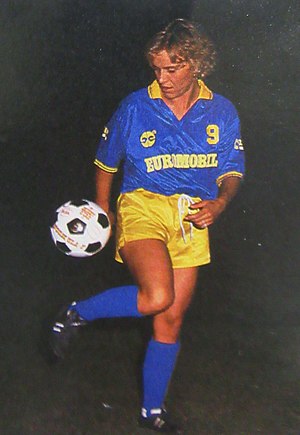
Susanne Augustesen
"Susanne ""Susy"" Augustesen er en dansk tidligere international fodboldspiller, der var professionel fodboldspiller i 20 år i Italien.